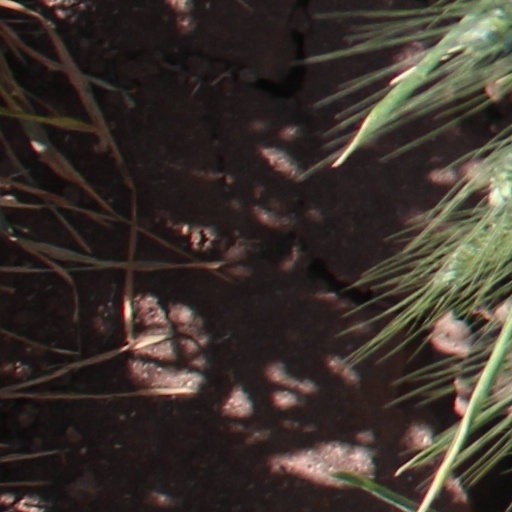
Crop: wheat